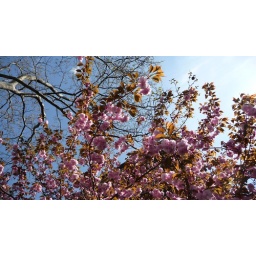
Pretty flowers in the sky